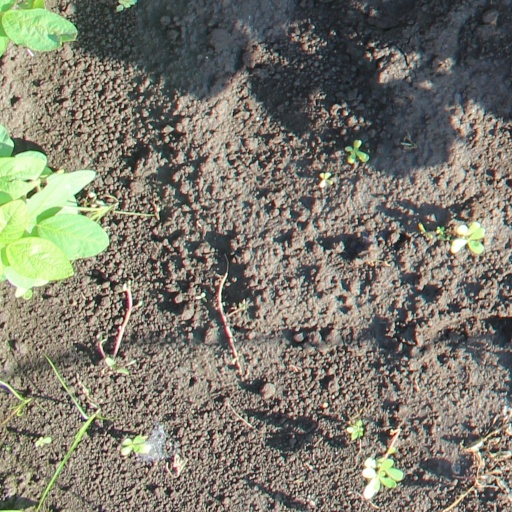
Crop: soybean